PC Transport Systems

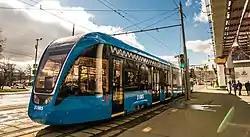
71-931

The company was founded by Felix Vinokur in 2013, after leaving the founders of the Trading house Ust-Katav Wagon-Building Plant LLC. In 2014, on the basis of the Vinokur’s company developments at the leased facilities of the Tver Carriage Works launched the production of the 71-911 "City Star" tram and later the "Vityaz" tram, which received a certificate for industrial production in 2015.